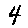
Label: 4